Thomas Dabney Dimitry

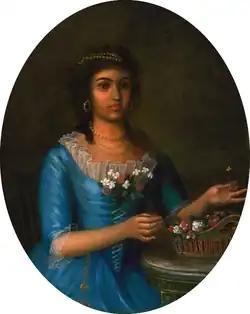
Thomas's grandmother Marianne Celeste Dragon

Thomas Dabney Dimitry was born in the Crescent City of New Orleans to diplomat Alexander Dimitry and Mary Powell Mills, daughter of prominent architect Robert Mills in 1850. They were a mixed-race couple. During this period, Thomas's father was an educator in New Orleans and had just finished serving as the first Louisiana Superintendent of Public Education. He was the first person of color to hold that position. Most of the family were educators. Due to abusive racism and the disqualification of interracial marriages in the late 1700s and early 1800s in New Orleans, Thomas's grandmother Marianne Céleste Dragon passed as a white person on public records. Several legal incidents almost identified her as a person of color, which would destabilize her legal status. The cases were "Forstall, f.p.c. v. Dimitry (1833)" and "Pandelly v. Wiltz (1854)".